California Dreams Tour

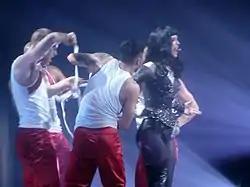
Perry performing "Who Am I Living For?" at the Zénith de Paris

Perry's performance at the "Rock in Rio" festival was broadcast live in Brazil on Multishow, Globo.com, and Rede Globo, and aired live, internationally, on YouTube. In March 2012, Perry announced, via Twitter, the release of her autobiographical documentary," ", to be released on July 5, 2012 with Paramount Pictures. The "rockumentary" contains various behind-the-scenes interview clips and performances from the tour, with most being recorded in Los Angeles on November 23, 2011.